Rodrigo de Freitas Lagoon

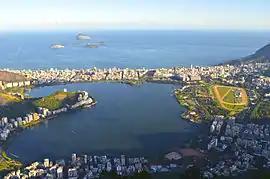
View of the lagoon from Christ the Redeemer

Rodrigo de Freitas Lagoon (Portuguese: "Lagoa Rodrigo de Freitas") is a lagoon in the district of Lagoa in the Zona Sul (South Zone) area of Rio de Janeiro. The lagoon is connected to the Atlantic Ocean, allowing sea water to enter by a canal along the edge of a park locally known as Jardim de Alah.